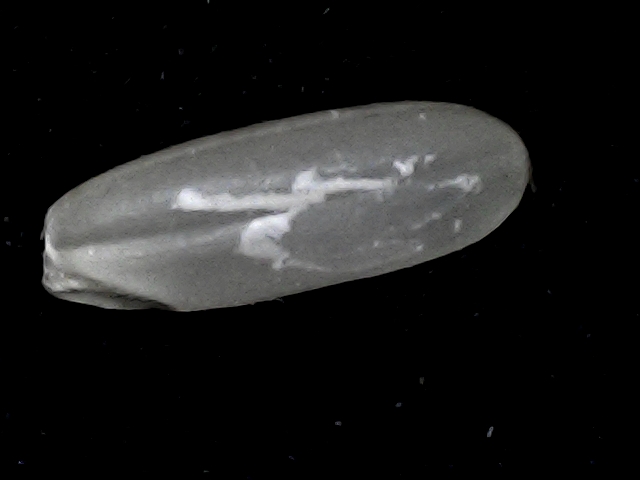
Rice variety: BR22